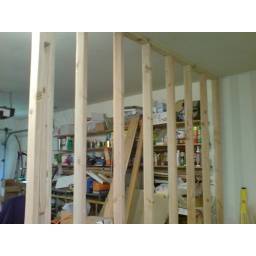
December 28, 2009 12:09pm. First wall framed and standing in place.